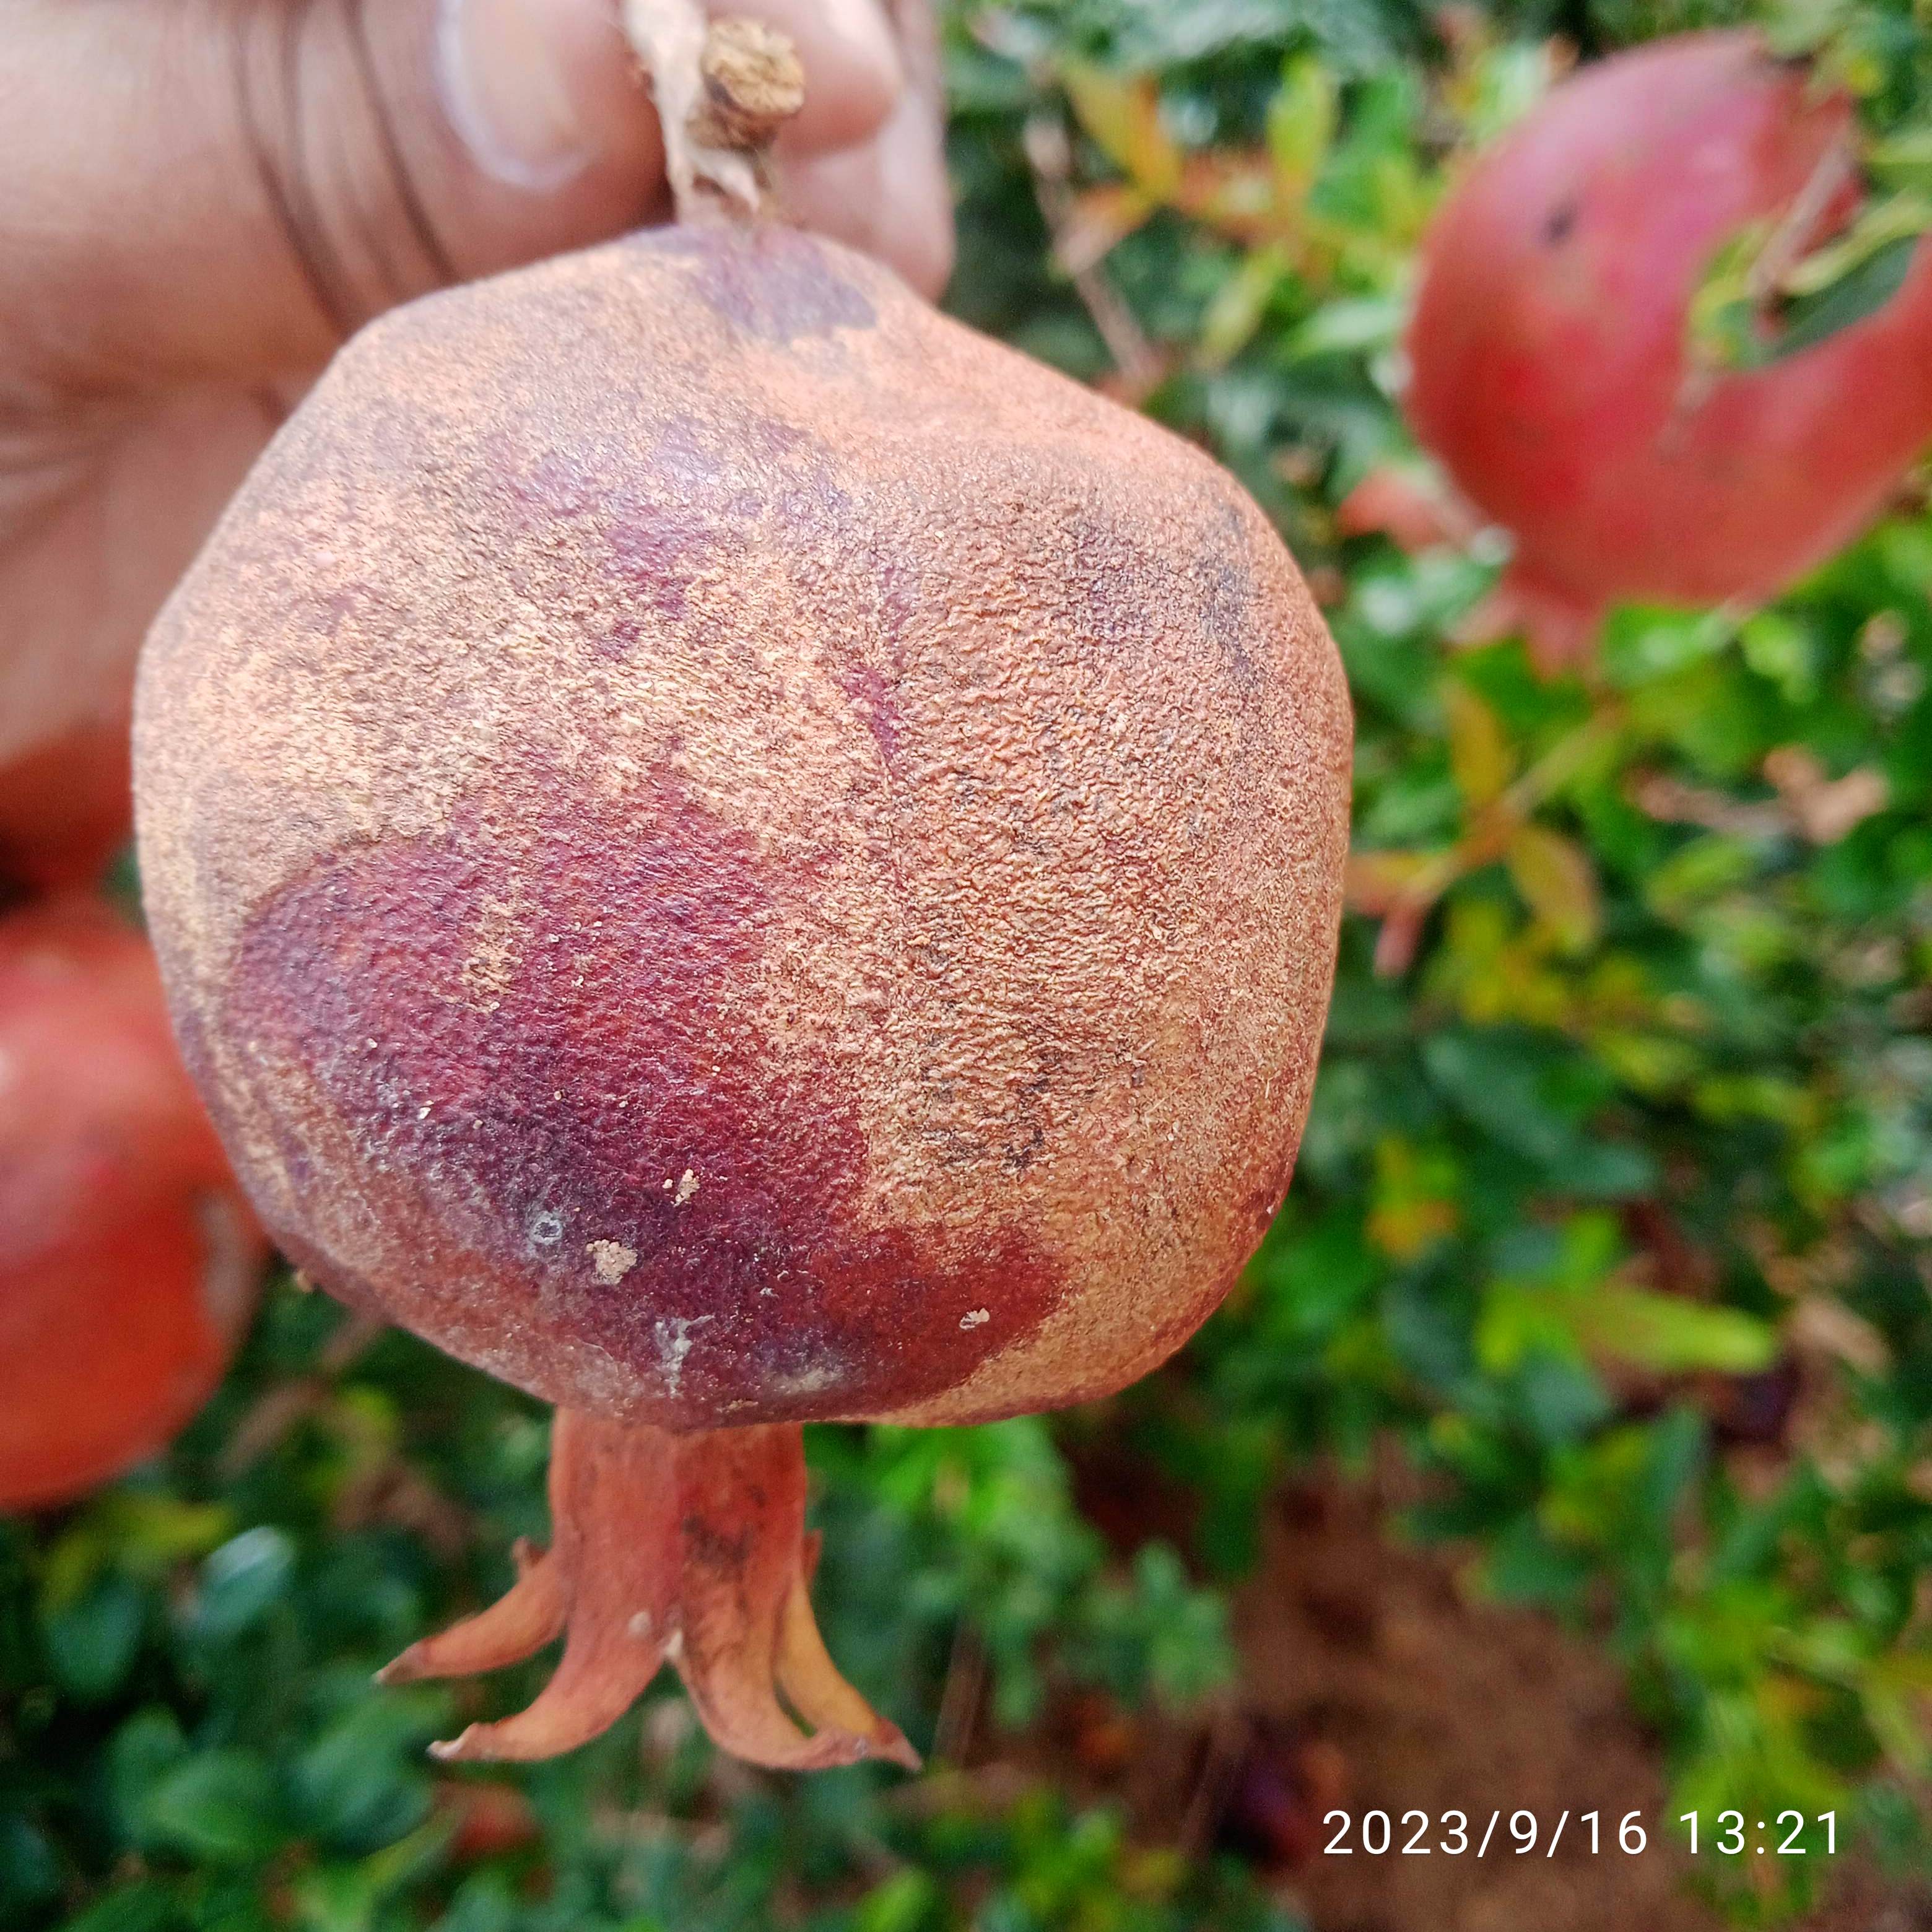
Label: Alternaria